Geoffrey Hornby

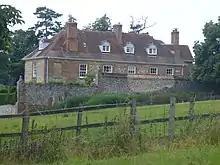
Lordington House, Hornby's home in West Sussex

Hornby became Second Naval Lord under the Second Disraeli ministry in December 1874 and was promoted to vice admiral on 1 January 1875. He went on to be Commander-in-Chief, Mediterranean Fleet, with his flag in the battleship HMS "Alexandra", in January 1877. He forced his way through the Dardanelles, despite Turkish protests, in a display of British naval power intended to deter Russian aggression during the Russo-Turkish War. Sir John Fisher, who served under Hornby in the Mediterranean Fleet, wrote that he was 'the finest Admiral afloat since Nelson. [...] There never lived a more noble character or a greater seaman. He was incomparable'. The naval historian Sir William Clowes, who knew him well, wrote that '... he was a natural diplomatist, and an unrivalled tactician; and, to a singular independence and uprightness of character, he added a mastery of technical detail, and a familiarity with contemporary thought and progress that were unusual in those days among officers of his standing'. The historian Ben Wilson has said that Hornby was "the exceptional admiral who eased the Navy's transition from sail to steam". Hornby was appointed a Knight Commander of the Order of the Bath on 12 August 1878.